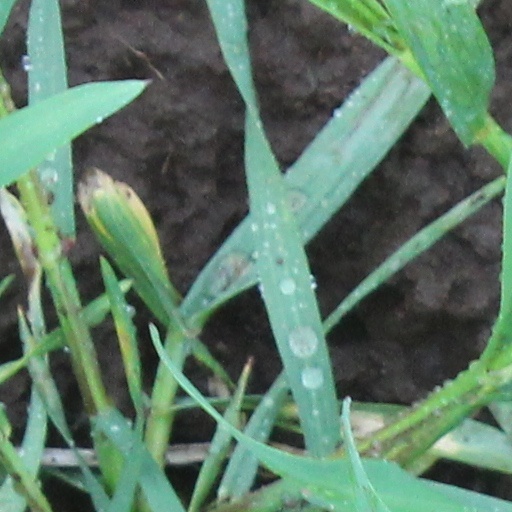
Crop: wheat